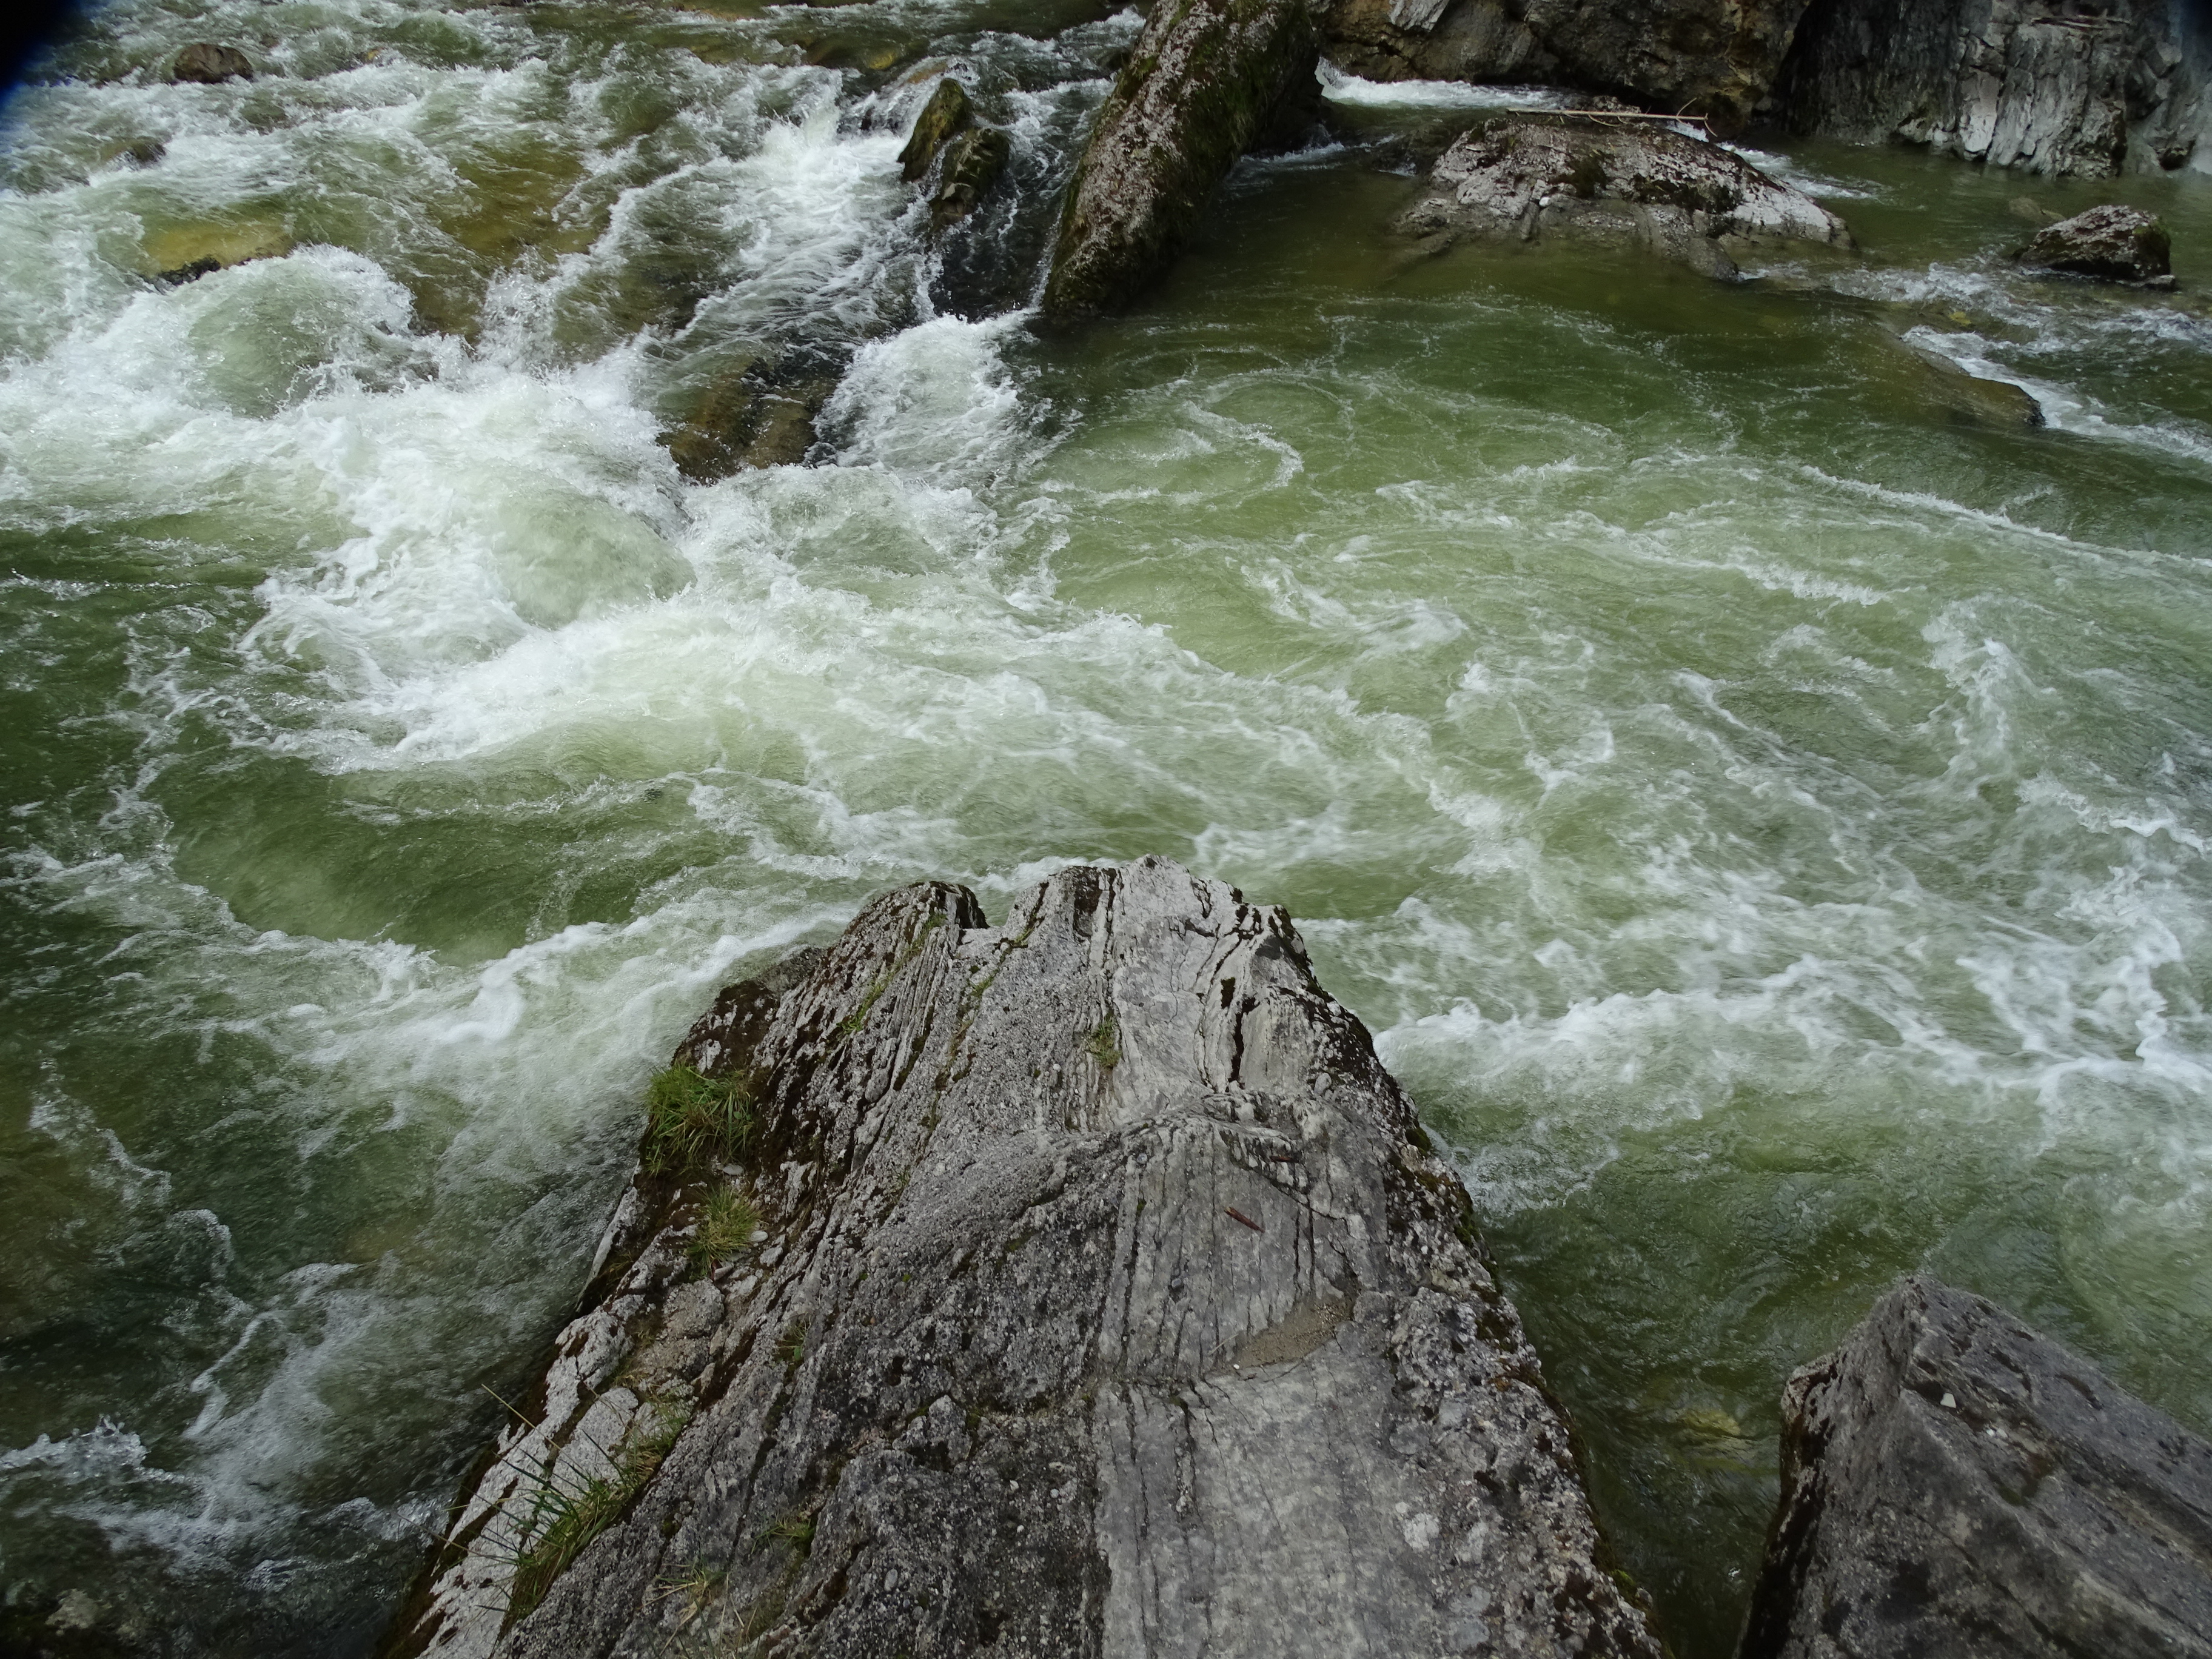
river, alps, travel, water, rapid, stream, nature, body of water, watercourse, water resources, waterfall, rock, creek, water feature, tree, arroyo, tributary, landscape